Westrich (historic region)

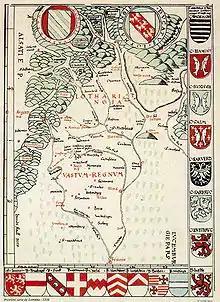
The Westrich "(Vastum Regnum") as a space neighboring the Duchy of Lorraine ("Lotharingia") and located north of the Seille (North at the bottom of the map). Map Created by Martin Waldseemuller

Westrich (sometimes "Westerreich" or "Westerrych"), in Old French "Wastriche" or "Vestric" is the name of a former province of the Holy Roman Empire. The term is attested from the 13th century; the heart of this territory was located in the valley of the Saar, including its tributaries, the Blies, the Albe and the German Nied. Its boundaries, which fluctuated over time, were located to the east, along the northern Vosges and the Pfälzerwald, to the west along the Moselle between Sierck and Saarburg, to the south along the valley of the Seille to the north, along the Nahe. In the Holy Roman Empire, Westrich constitutes a veritable mosaic of territories; The latter are shared between numerous lordships, including the duchies of Lorraine, Palatinate-Deux-Ponts, Duchy of Luxembourg, as well as the Prince-Bishopric of Metz, the archbishopric of Trier, the Elector palatine, the County of Nassau-Saarbrücken, County Palatine of Veldenz, La Petite-Pierre de Deux-Ponts-Bitche. The name "Westrich" slowly fell into disuse after the ravages caused to this province by the Thirty Years' War. Today it is a "phantom province" which covers the current territories of Saarland, the North-East of the Moselle including Dieuze, the Alsace bossue, and the South-West of the Rhineland-Palatinate (Südwestpfalz).